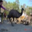
Label: bird